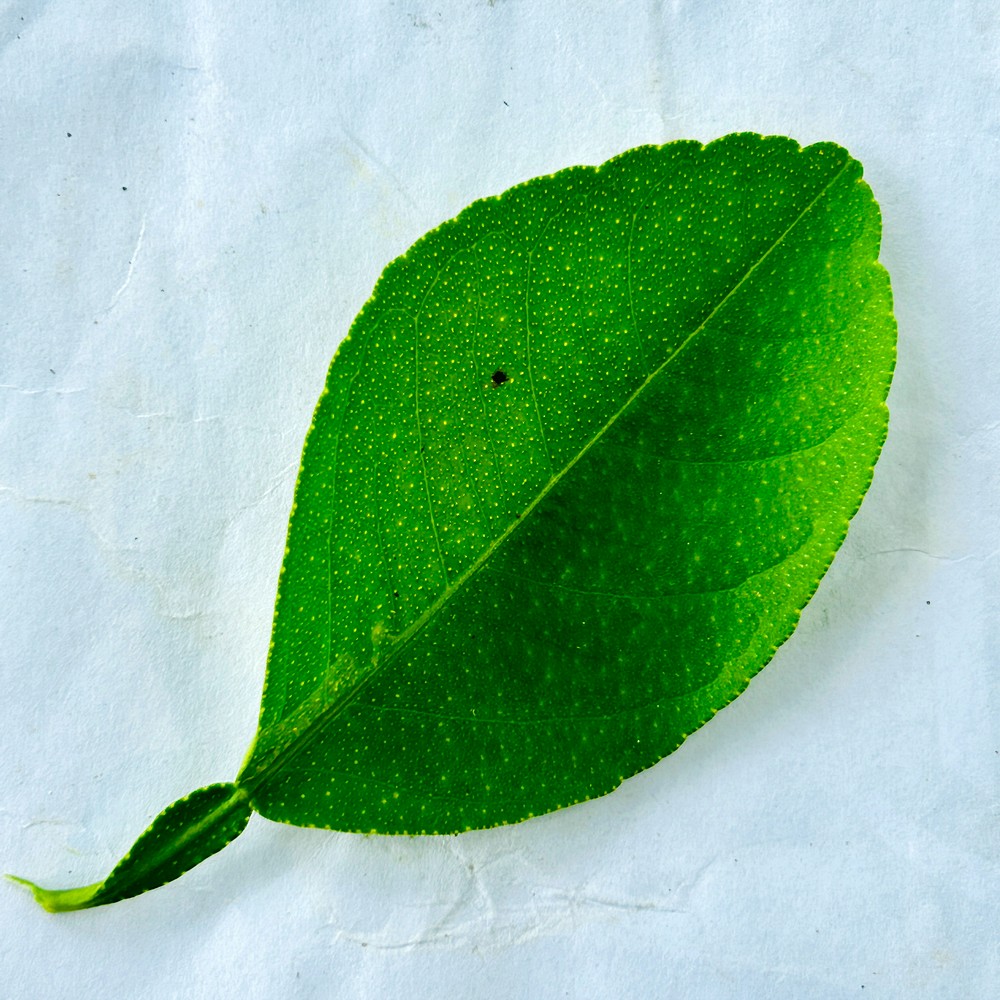
Label: Healthy Leaf